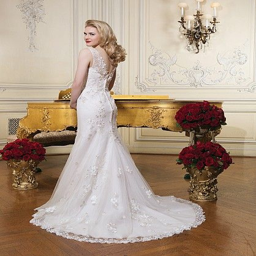
style : embroidered lace fit and flare dress complemented by a neckline